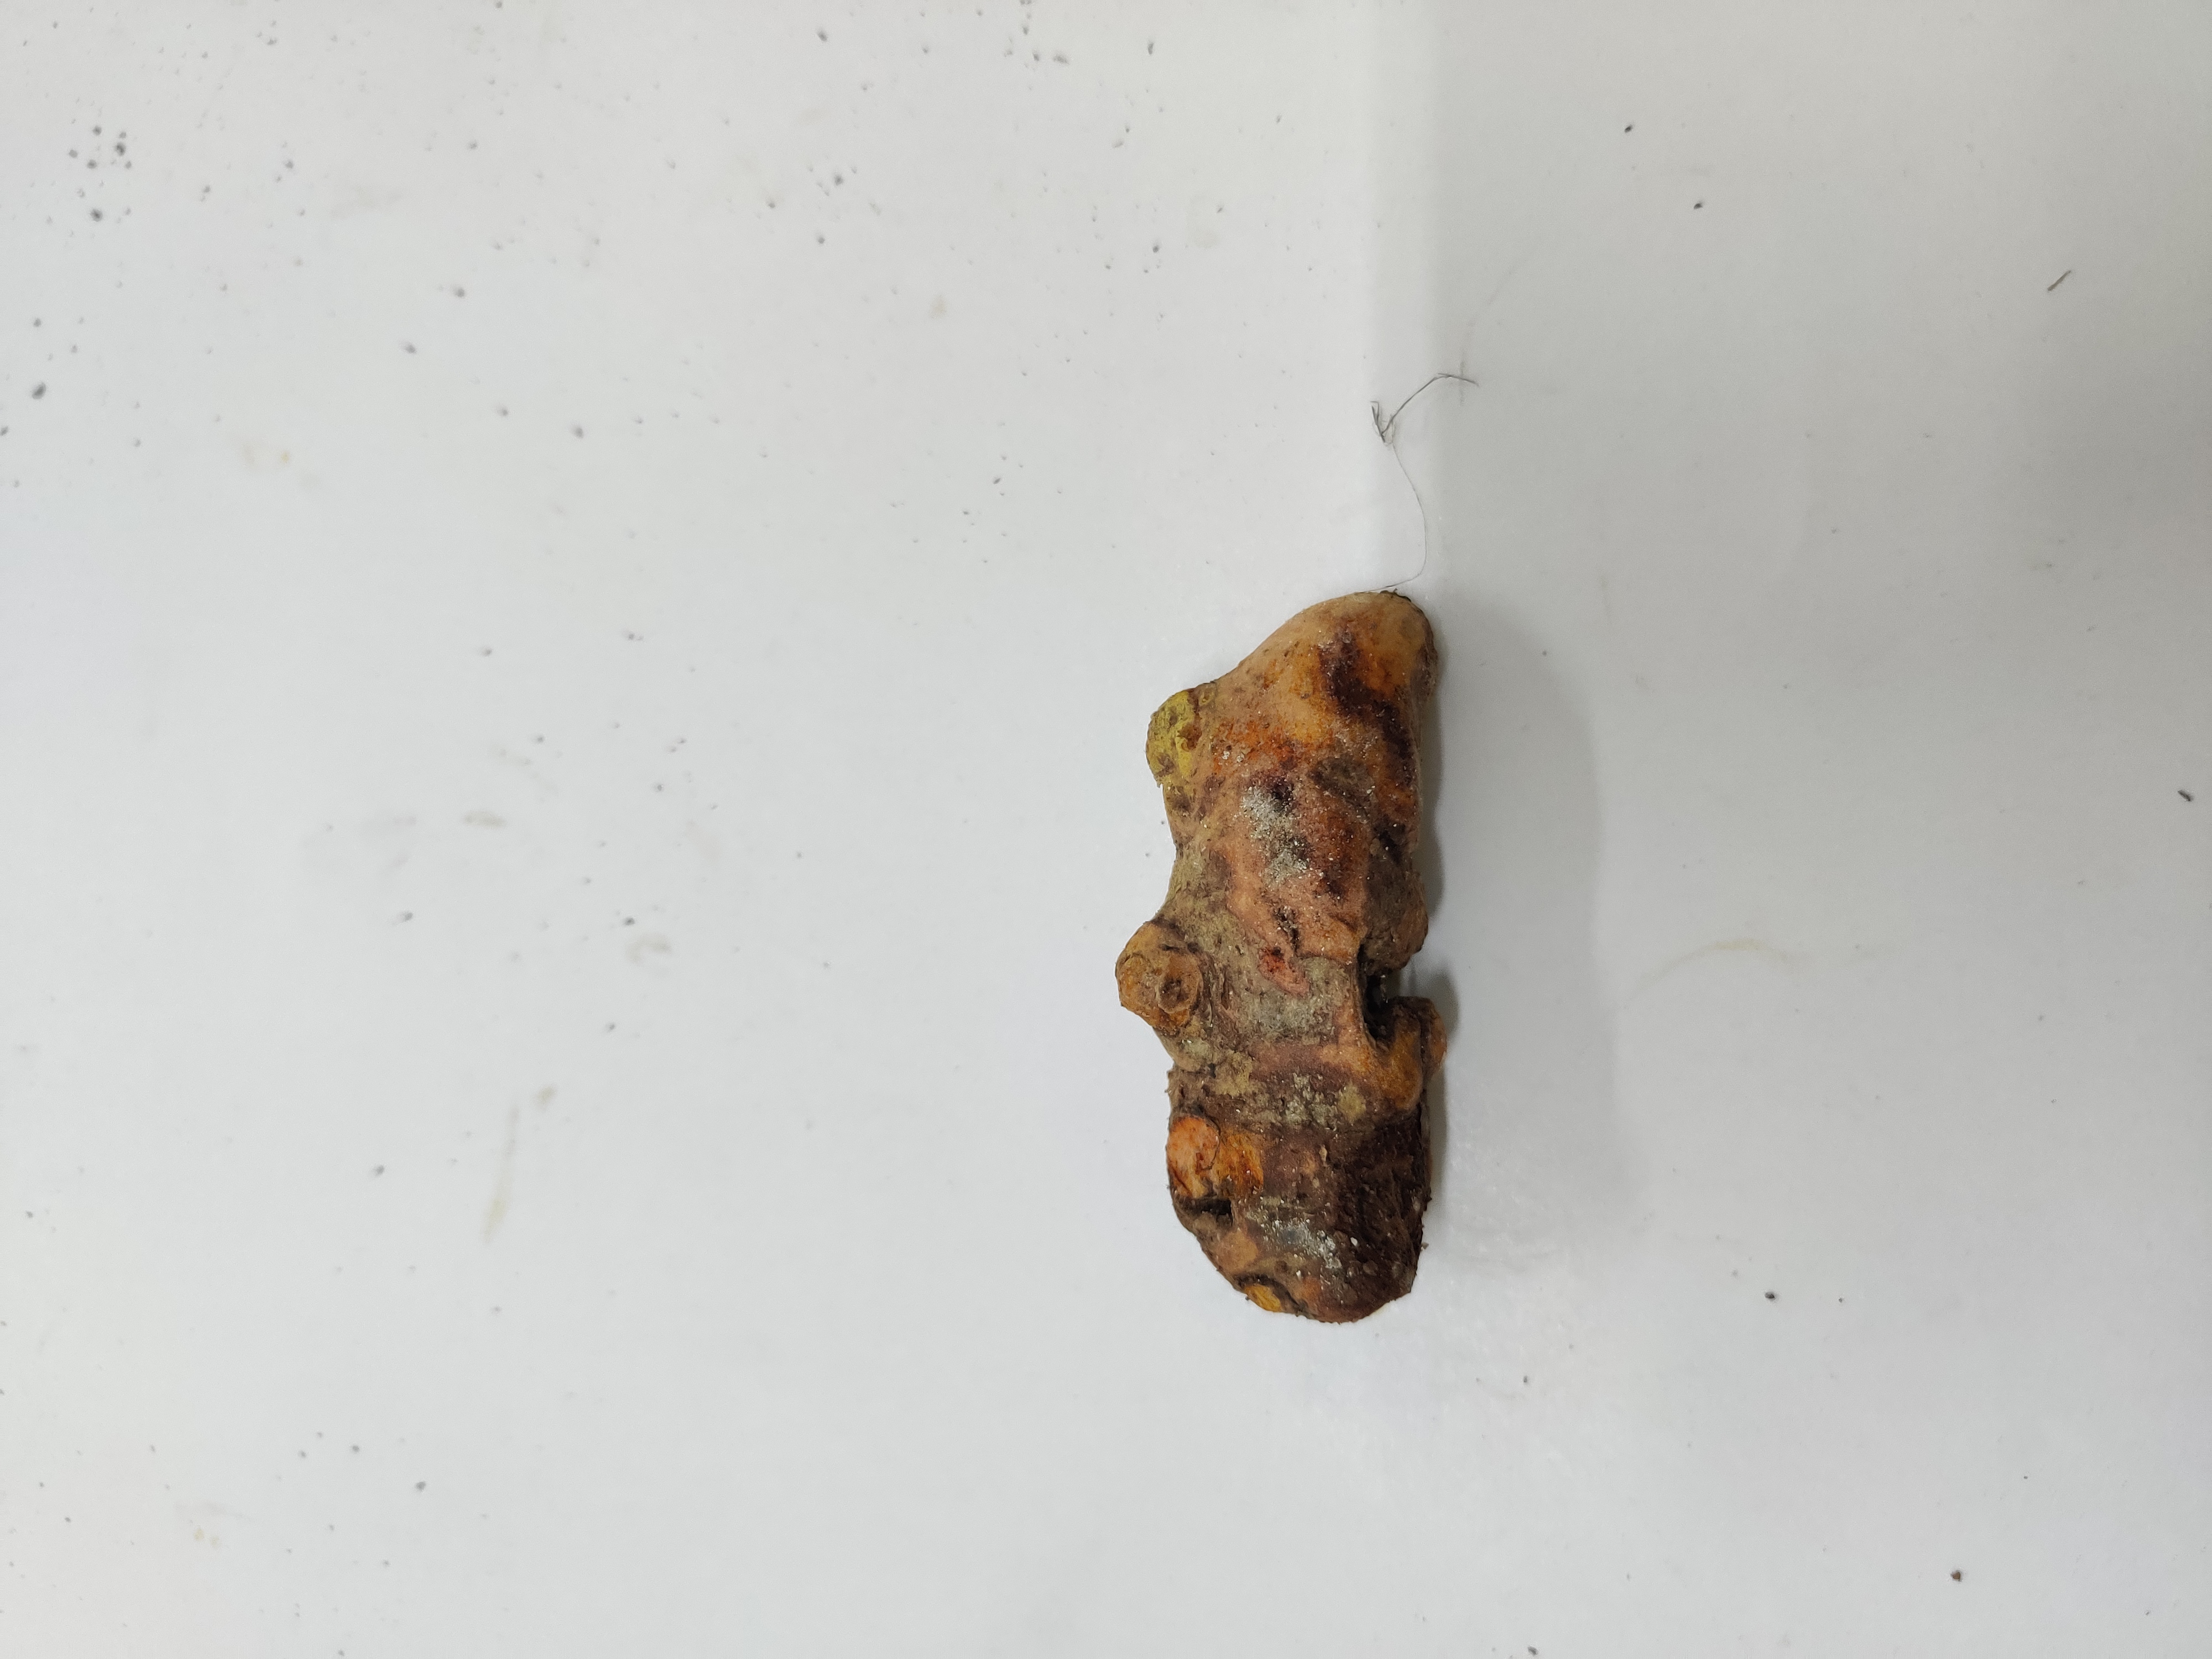
Crop: Turmeric
Condition: Fresh